Francesco Guidolin

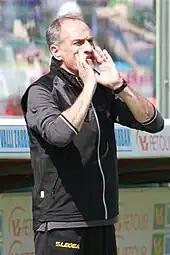
Guidolin managing Udinese in April 2011

After two seasons at Parma, Guidolin resigned in order to take up the head coach position at Serie A side Udinese for a second time, who despite having recent history of European football, had recently finished in 15th place, nine points and three places clear of the relegation zone.